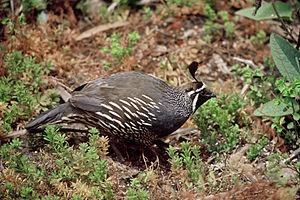
Le genre Callipepla regroupe des oiseaux galliformes, connus sous le nom de colins, appartenant à la famille des Odontophoridae.
La famille des Odontophoridae comprend les 34 espèces de colins et de tocros, oiseaux terrestres assez petits ; leur corps est compact, les pattes fortes et les ailes courtes.
Le terme Colin est le nom vernaculaire donné à certains oiseaux galliformes appartenant à la famille des Odontophoridae.